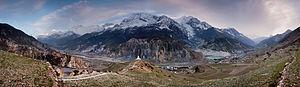
Panorama du massif de l'Annapurna, à proximité du village de Manang, au Népal.Русский: Массив Аннапурна около деревни Мананг, Непал